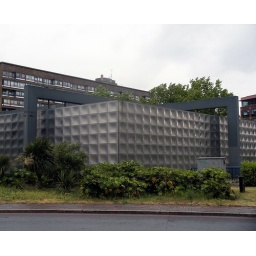
The Faraday monument at the Elephant and Castle roundabout, by Rodney Gordon. The colorful billboards surrounding the building sabotage the brutalist exterior.